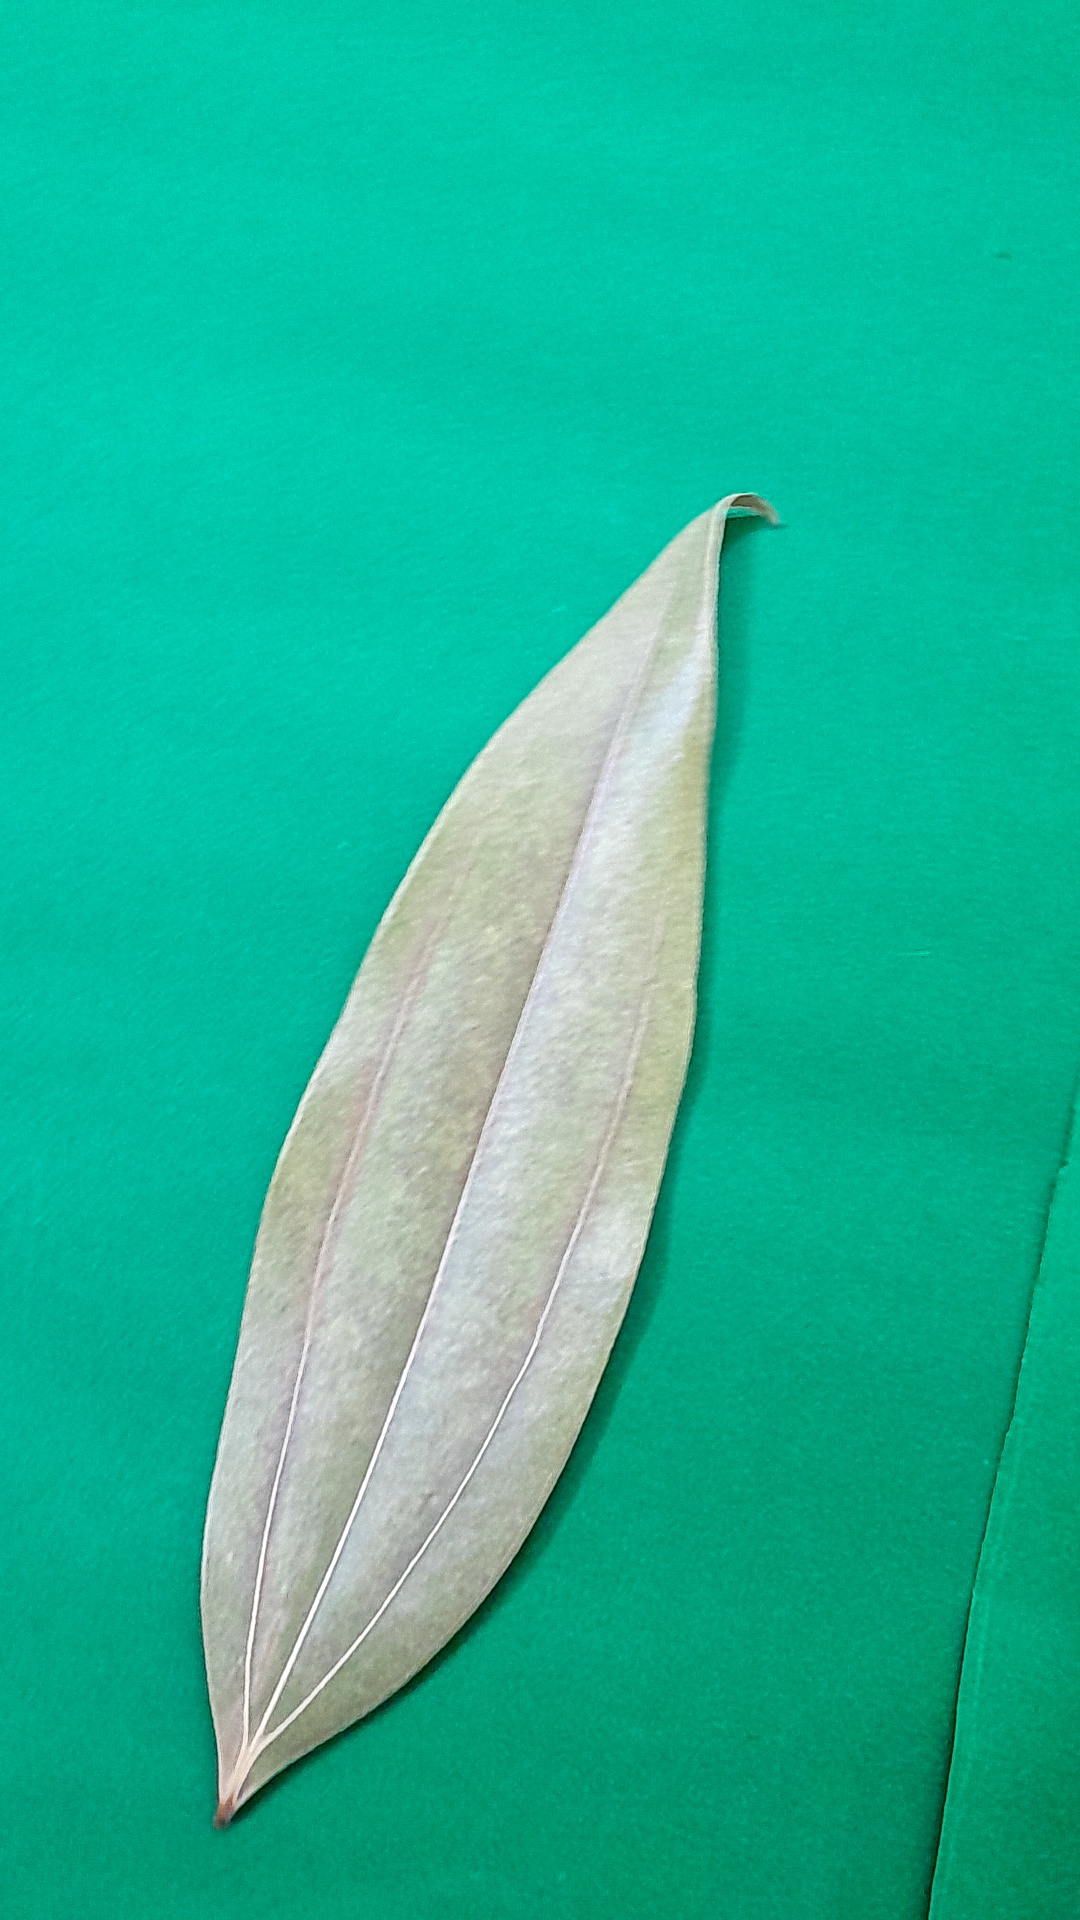
Label: Dry Leaf